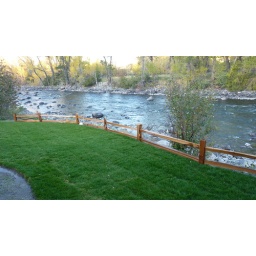
New fence and grass right beside the river...